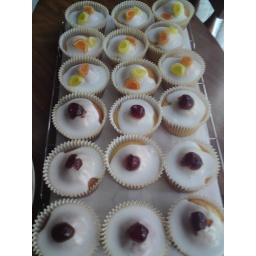
Fantastic home made cakes by my Darling mum!!!